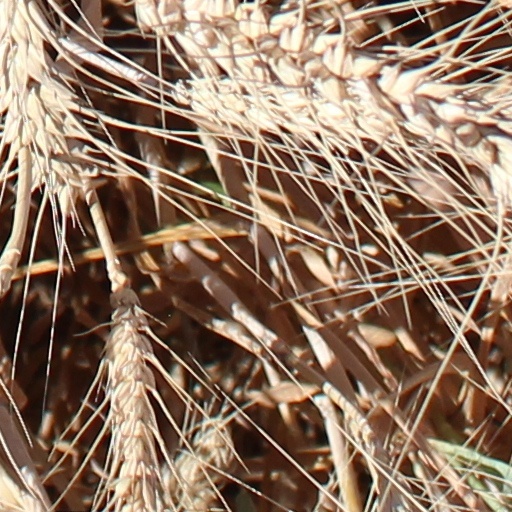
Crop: wheat